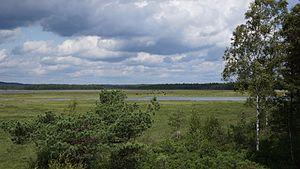
Le parc national de Store Mosse est un parc national situé dans le comté de Jönköping, dans le Småland en Suède. Il fut inauguré en 1982 et couvre 7 682 ha.